Emily Dickinson

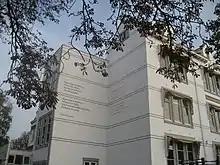
"Yesterday is History" as a wall poem in The Hague (2016)

The first volume of Dickinson's "Poems," edited jointly by Mabel Loomis Todd and T. W. Higginson, appeared in November 1890. Although Todd claimed that only essential changes were made, the poems were extensively edited to match punctuation and capitalization to late 19th-century standards, with occasional rewordings to reduce Dickinson's obliquity. The first 115-poem volume was a critical and financial success, going through eleven printings in two years. "Poems: Second Series" followed in 1891, running to five editions by 1893; a third series appeared in 1896. One reviewer, in 1892, wrote: "The world will not rest satisfied till every scrap of her writings, letters as well as literature, has been published".